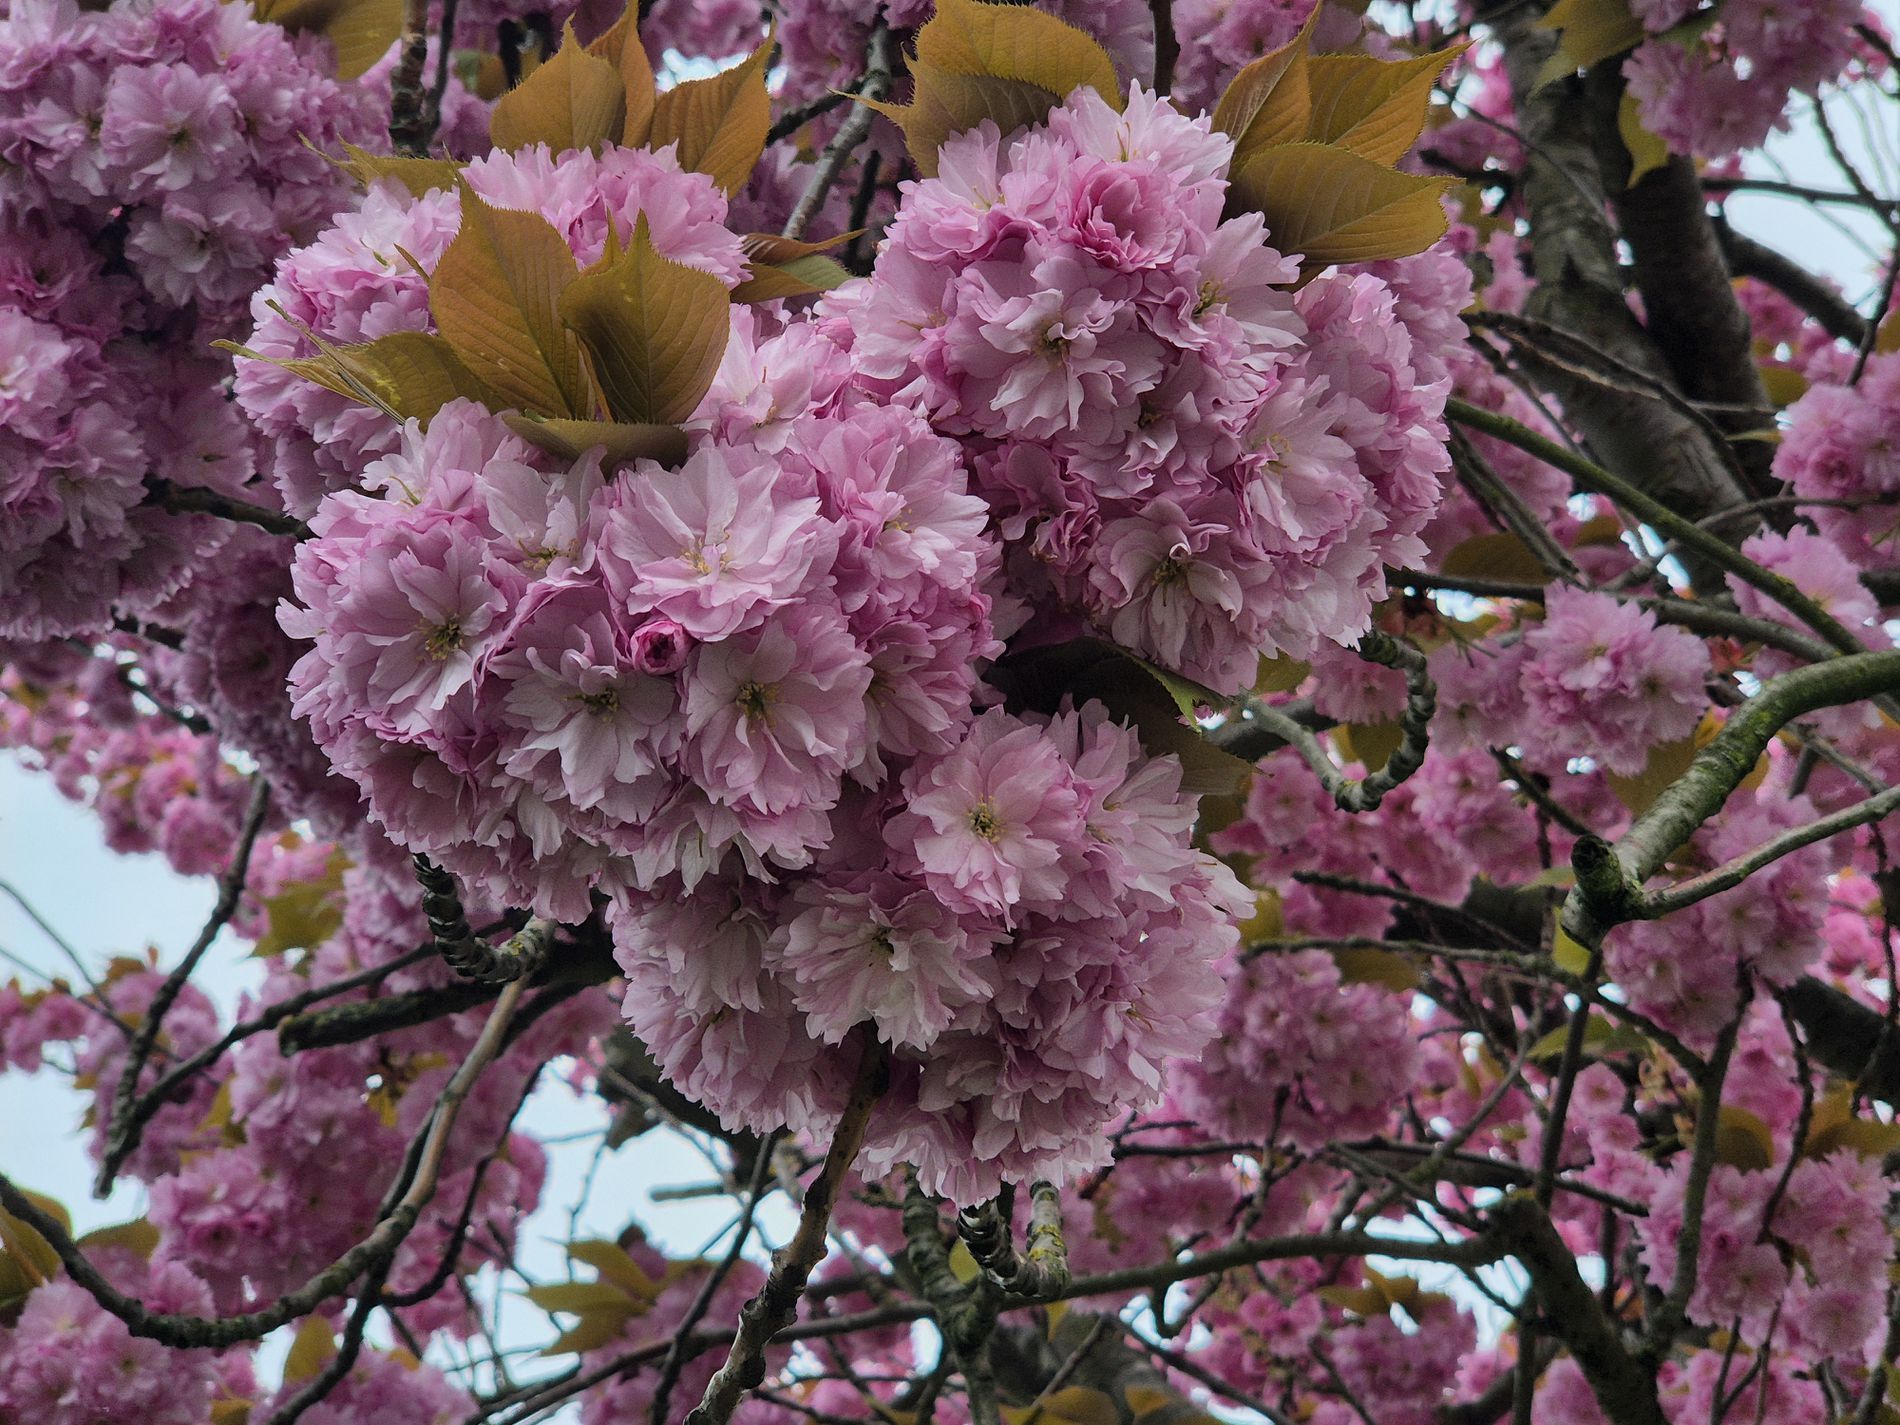
Kanzan Flowers under a Clear Sky
The photo shows Prunus 'Kanzan' flowers spread over a tree's branches. The flower petals appear mature and delicate.
The photo shows Prunus 'Kanzan' flowers. The lighting is natural and diffused, coming from daylight and showing the details of the petals and their texture. The colors are beautiful and simple, consisting of pink and green for the flowers and blue for the sky. The overall atmosphere is calm, highlighting the flowers and their natural beauty.
Labels: Flower, Plant, Petal, Geranium, Cherry Blossom, Sky
Camera: samsung Galaxy S24
Aperture: F2.4
Exposure: 1/458 sec
ISO: 25
Focal length: 7.0 mm